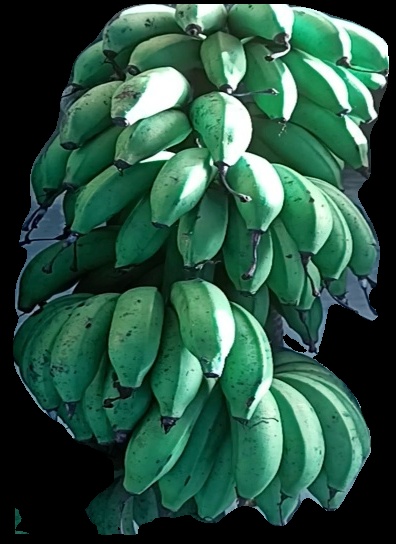
Variety: rasbale
Grade: grade2